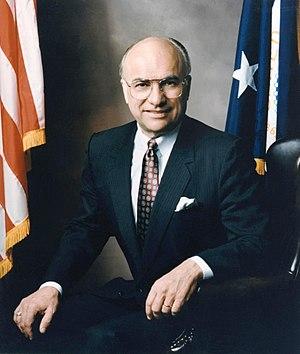
Le secrétaire à l'Agriculture des États-Unis est le dirigeant du département de l'Agriculture des États-Unis, équivalent de ministre de l'Agriculture dans d'autres États. Il est membre du cabinet et est 9ᵉ sur la ligne de succession présidentielle.